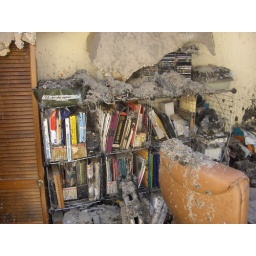
Don't think anyone will be working in the home office any time soon.